Londinium

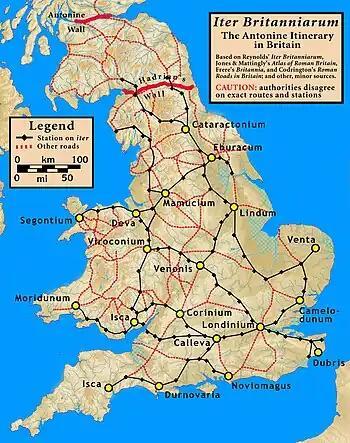
A map of the known Roman road network, highlighting the routes included in the

Of the fifteen British routes recorded in the 2nd- or 3rd-century Antonine Itinerary, seven ran to or from Londinium. Most of these were constructed near the time of the city's foundation around 47 AD. The roads are now known by Welsh or Old English names, as their original Roman names have been lost because of the lack of written and inscribed sources. (It was customary elsewhere to name roads after the emperor during whose principate they were completed, but the number and vicinity of routes completed during the time of Claudius would seem to have made this impractical in Britain's case.)